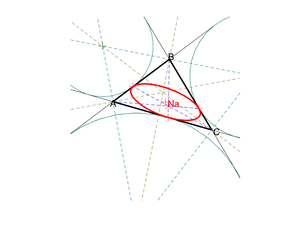
Un triangle et son ellipse de Mandart, représenté avec son point de Brianchon, le point de Nagel.
Dans la géométrie du triangle, une conique circonscrite est une conique qui passe par les trois sommets du triangle et une conique inscrite est une conique tangente aux côtés, éventuellement étendus.